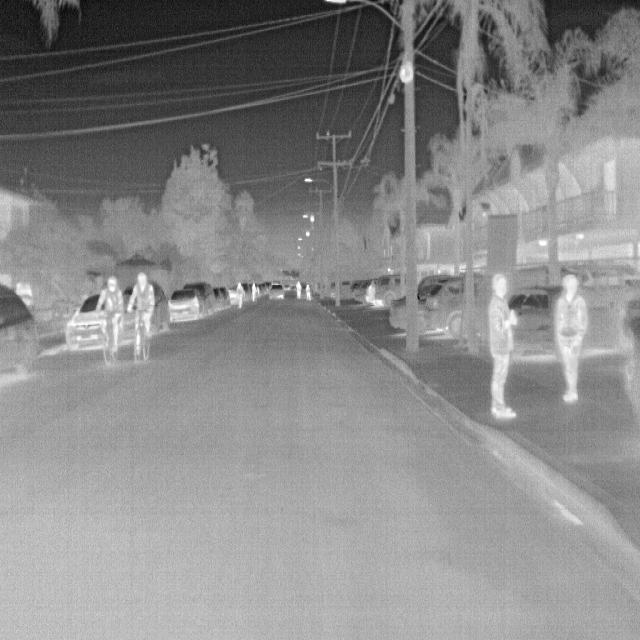
Detected objects:
label: person
label: person
label: person
label: person
label: person